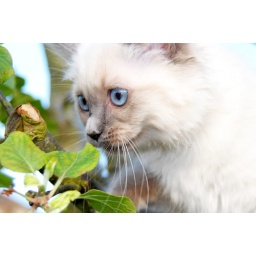
kitten in tree